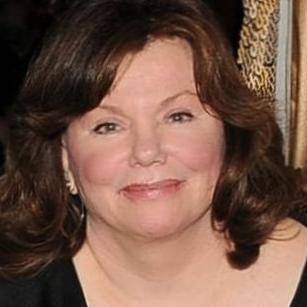
Age: 67